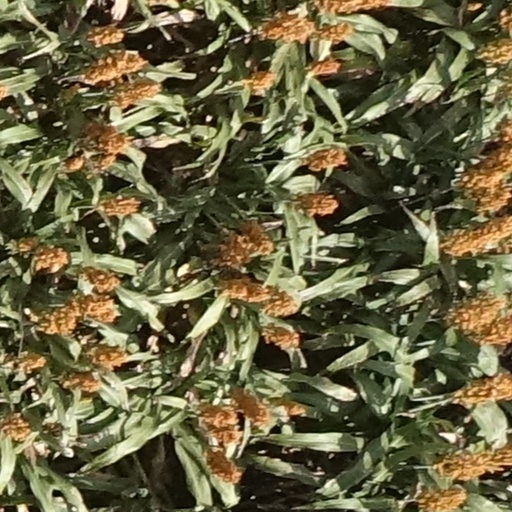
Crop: sorghum